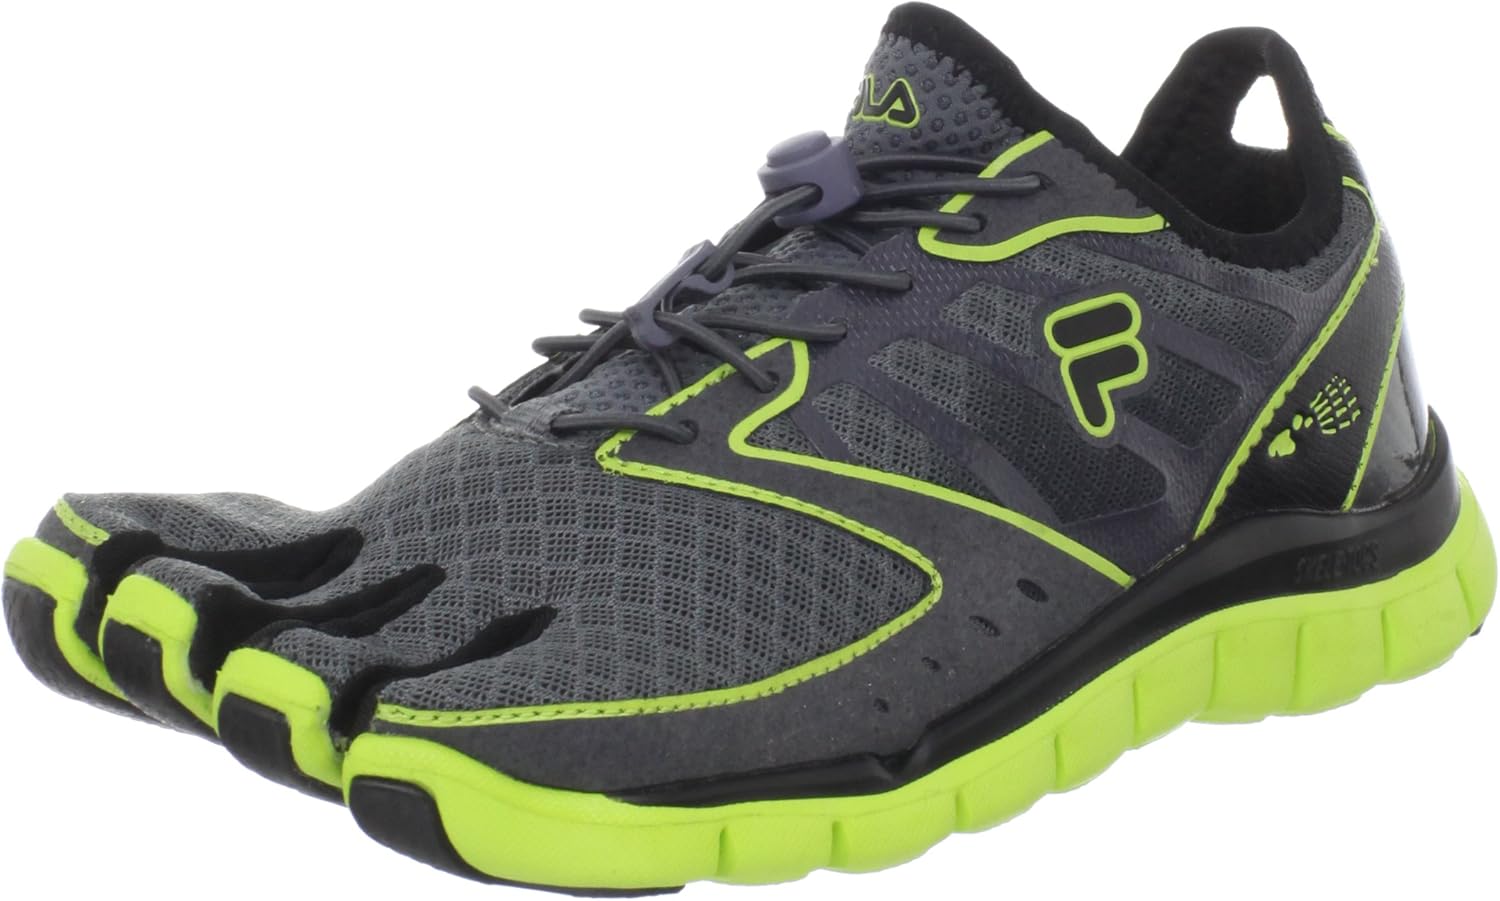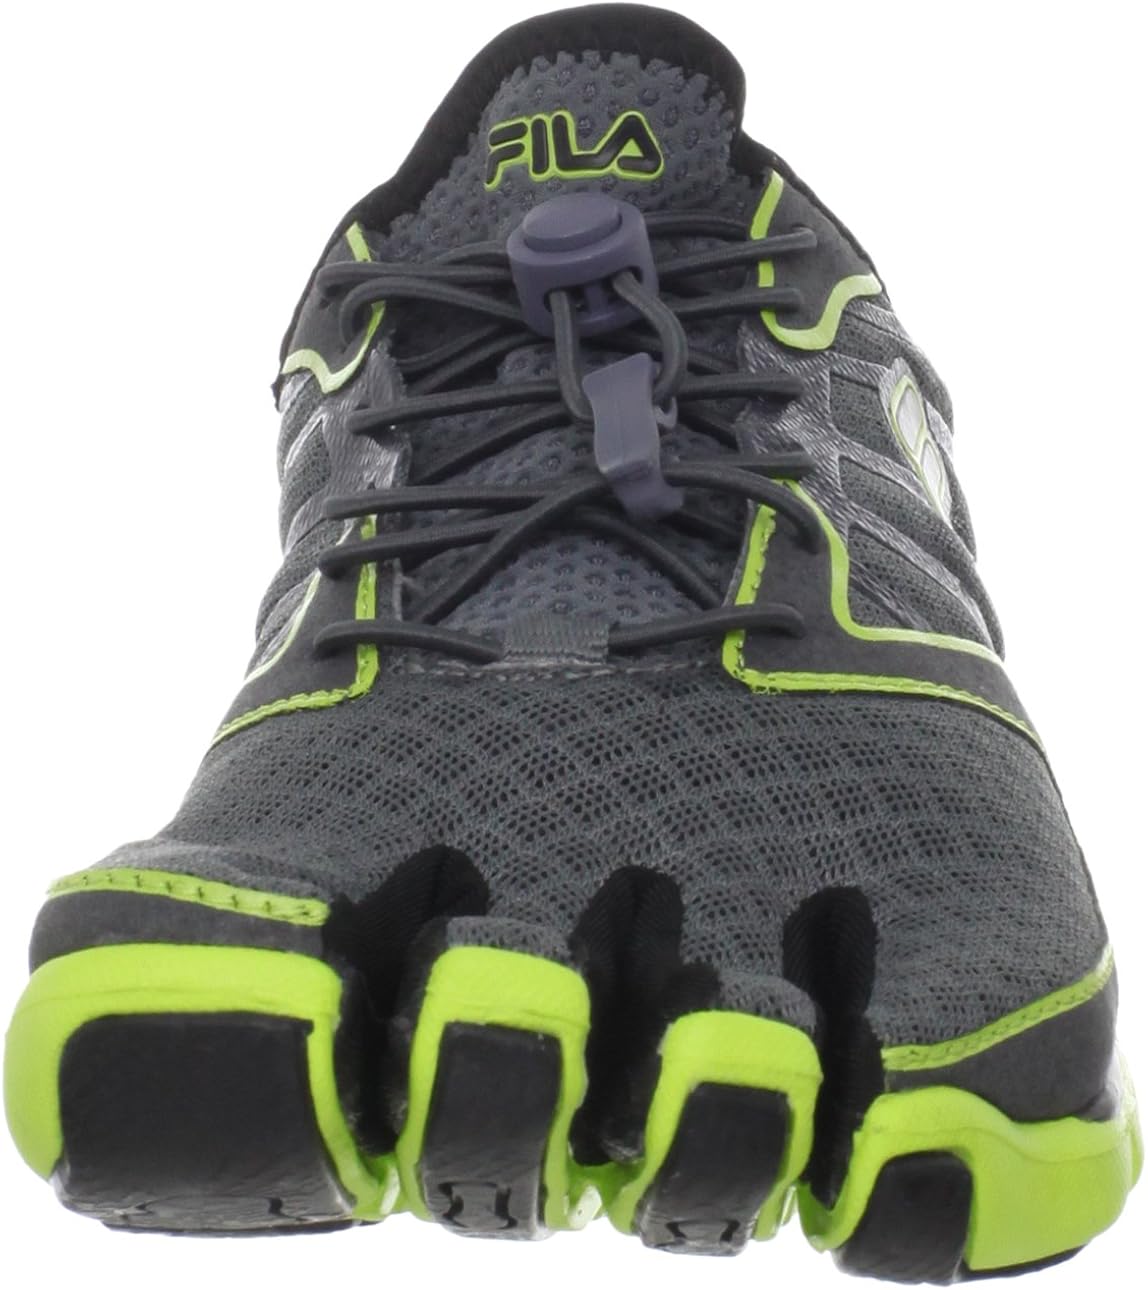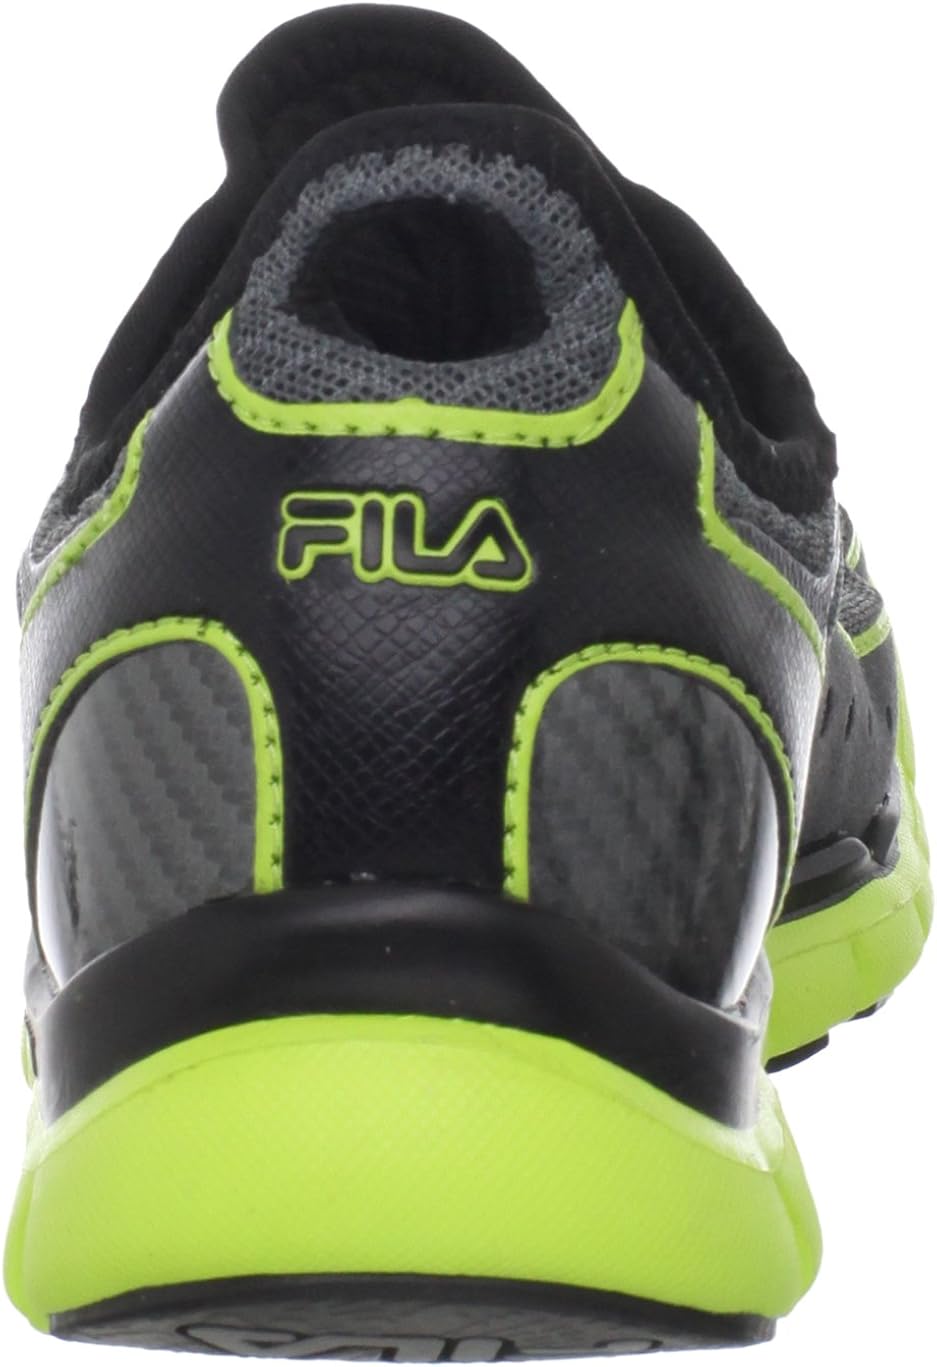
Fila Men's Skele-Toes Amp Shoe
Category: AMAZON FASHION
Amp up your attitude with this barefoot style from Fila. From their Skele-Toes line, this minimalist shoe features a slim tread to maximize responsiveness while delivering protection every step of the way. Lightning-fast bungee lacing elimimates hassle when you're ready to get a move on. Fila began in 1911, in the small alpine town of Biella, Italy, a place renowned for manufacturing the world's finest textiles, and weaving fabrics with impeccable quality, true innovation and extraordinary beauty. Born of the city and its traditions, Fila is inexorably derived from Biella's dedication to artistry, luxury and elegance. This is our birthright, it's in our soul, and it defines our future. We continue to enrich the athletic experience by improving comfort and performance with Italian design, quality craftsmanship and refined materials. There is no feeling quite as luxurious as that of playing in Fila, and that is the reason for our existence. We create what is desired, not what is necessary. Not just enough, but more than you need. This is Fila.
Features: 100% Synthetic and mesh | Rubber sole | Nylon upper | Speed lacing system with toggle | Heel pull tab for easy on-and-off | Cushioned footbed | High grip rubber outsole